Ukraine NOW

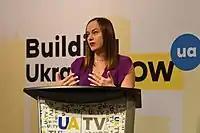
Presenter in the press-room with the logo in the background

The logo was widely discussed on social networks. Some called it too vague and simple. Because, in place of "Ukraine" one can add any country and will not notice the difference. Others noted a simple and modern style "without spikelets, sunflowers, churches and embroideries." The advantage was called the universality of the idea in different contexts.